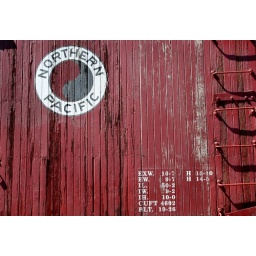
Old wooden box car in retirement at the Heber Valley Railroad bone yard, Heber Valley, Utah.